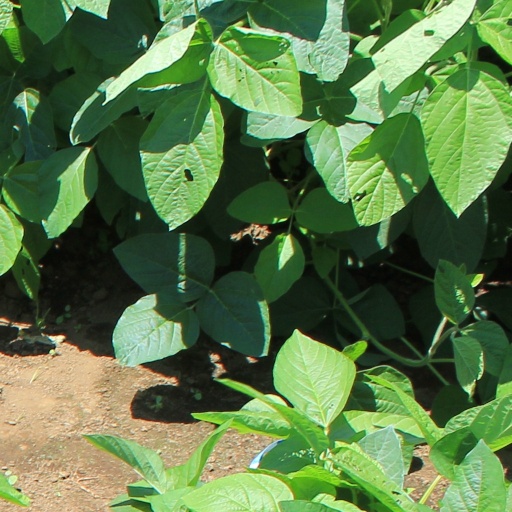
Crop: soybean